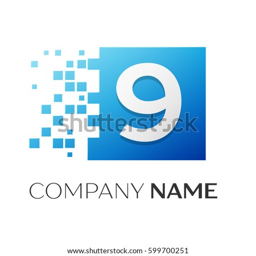
number vector logo symbol in the colorful square on white background .